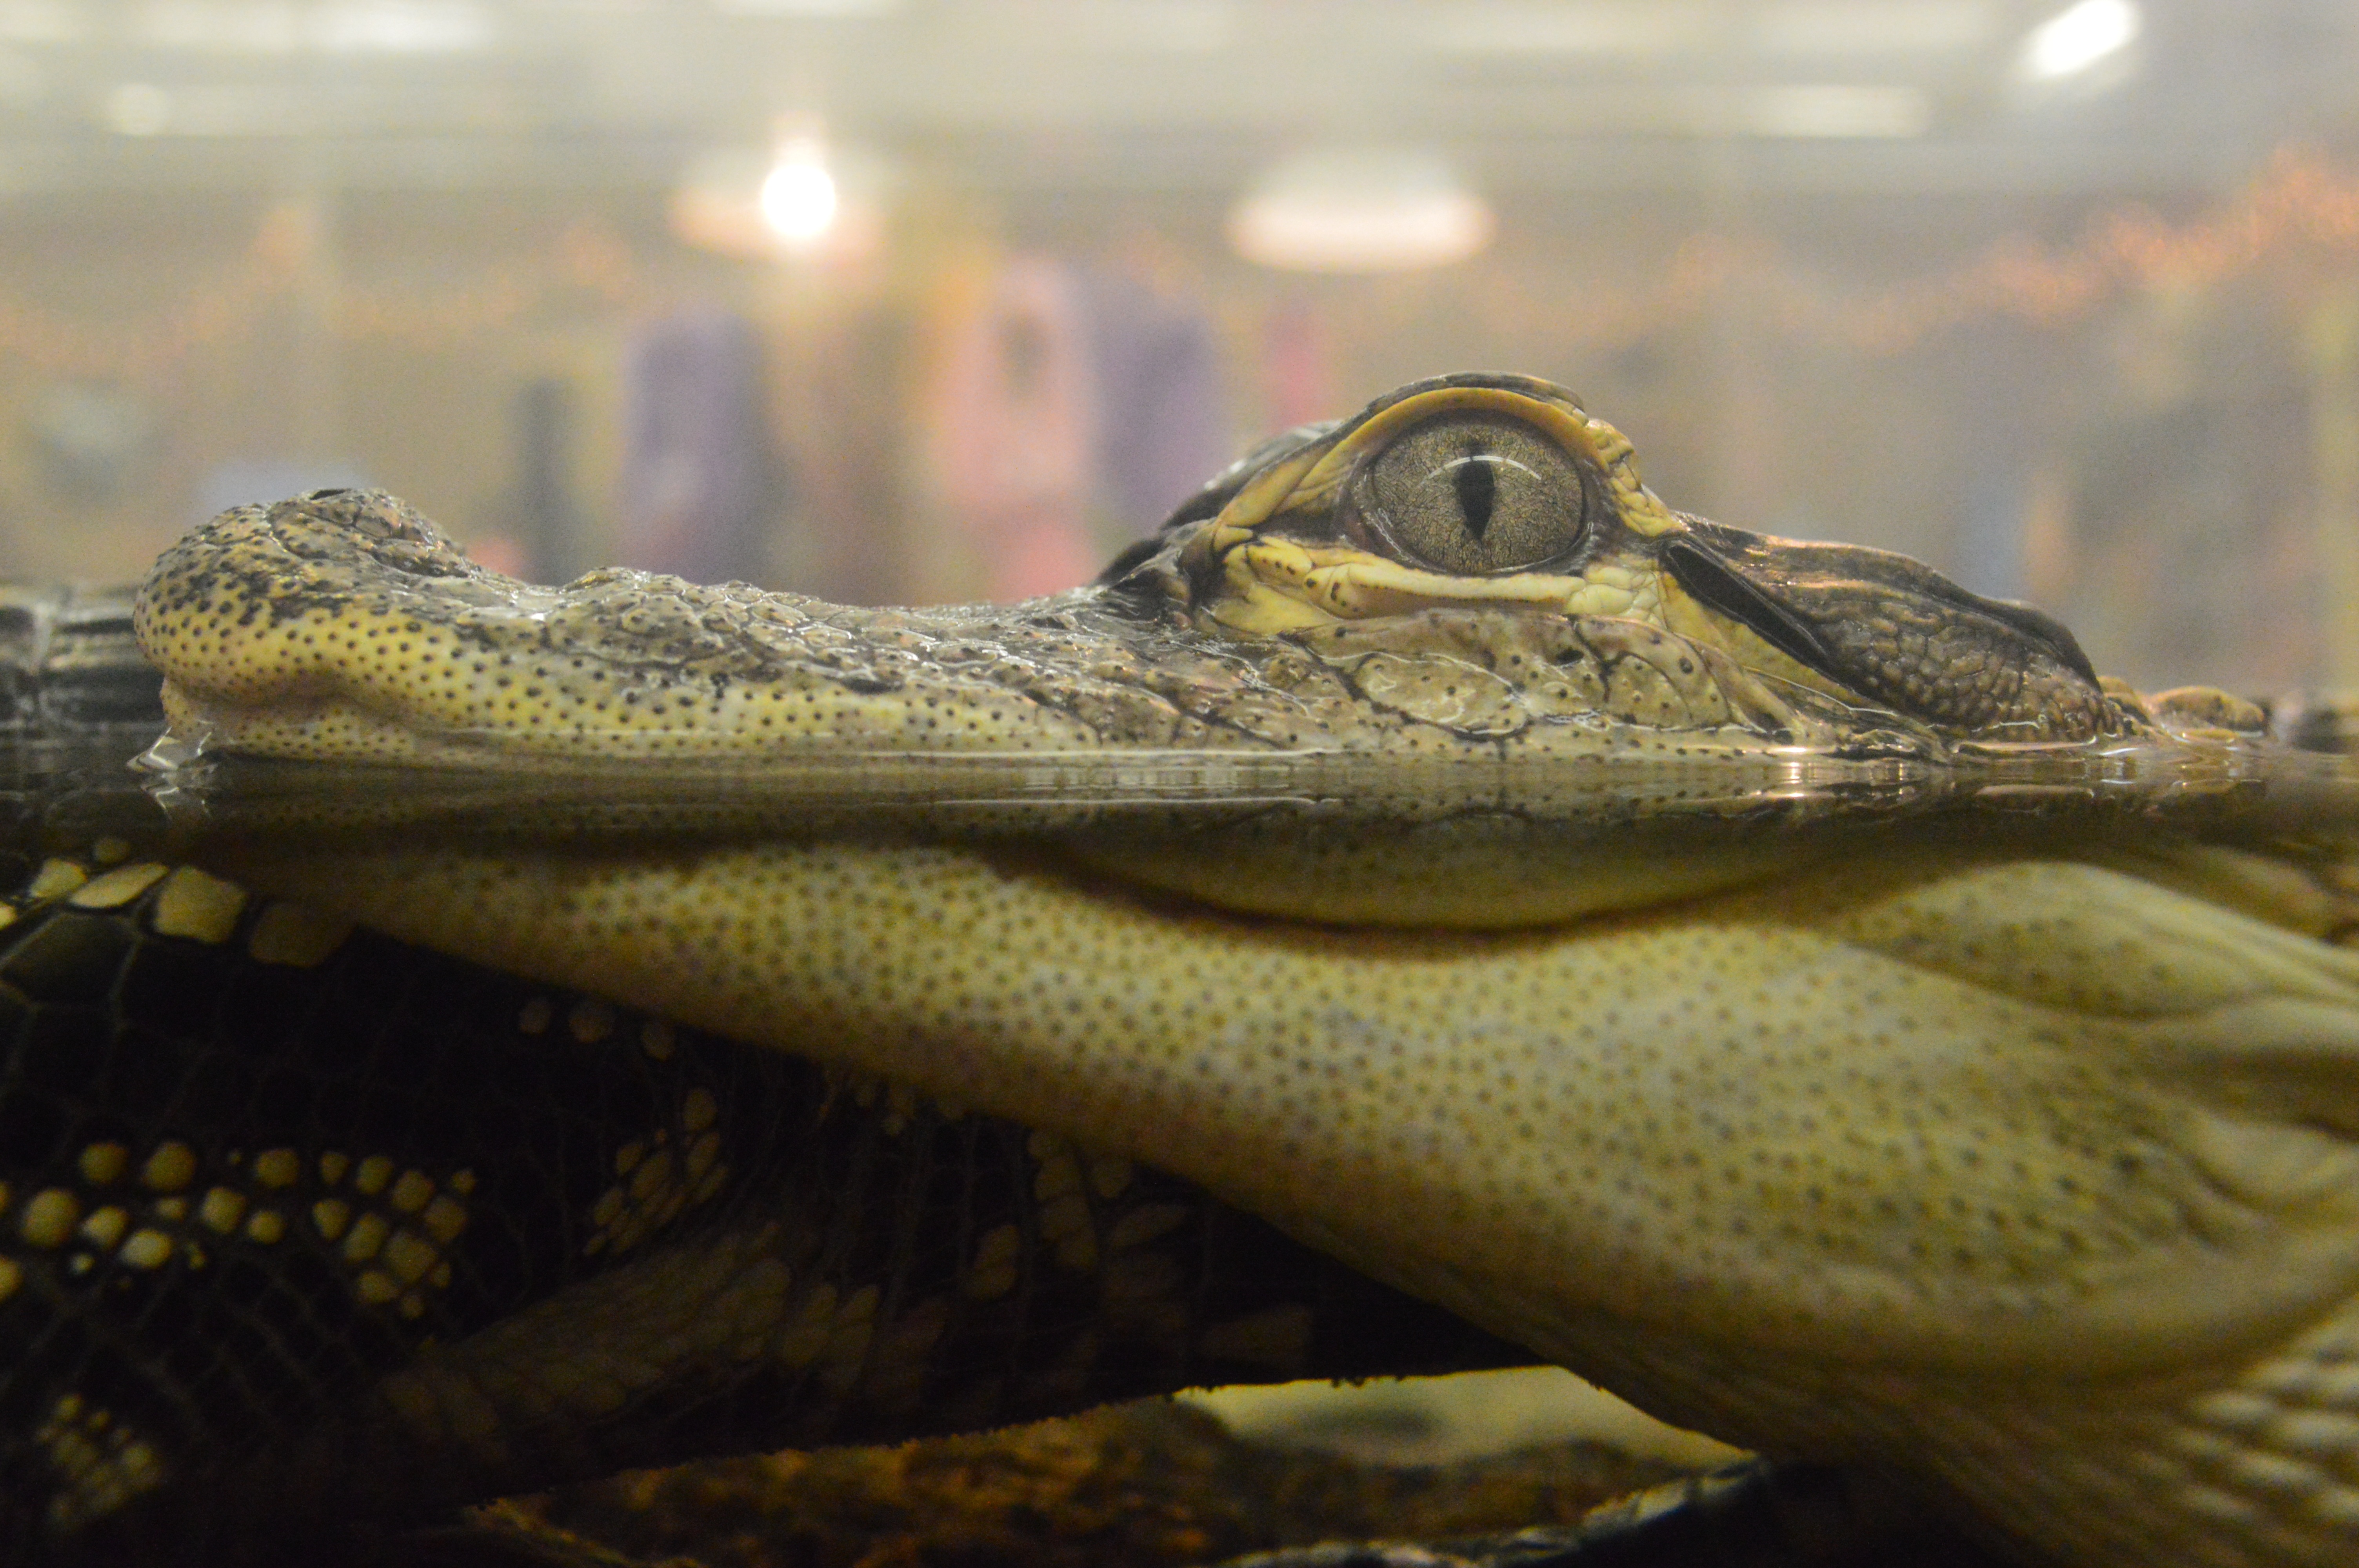
water, animal, wildlife, underwater, aquatic, reptile, baby, fauna, crocodile, close up, alligator, aquarium, eye, little, vertebrate, scales, gator, serpent, macro photography, crocodilia, american alligator, gharial, nile crocodile